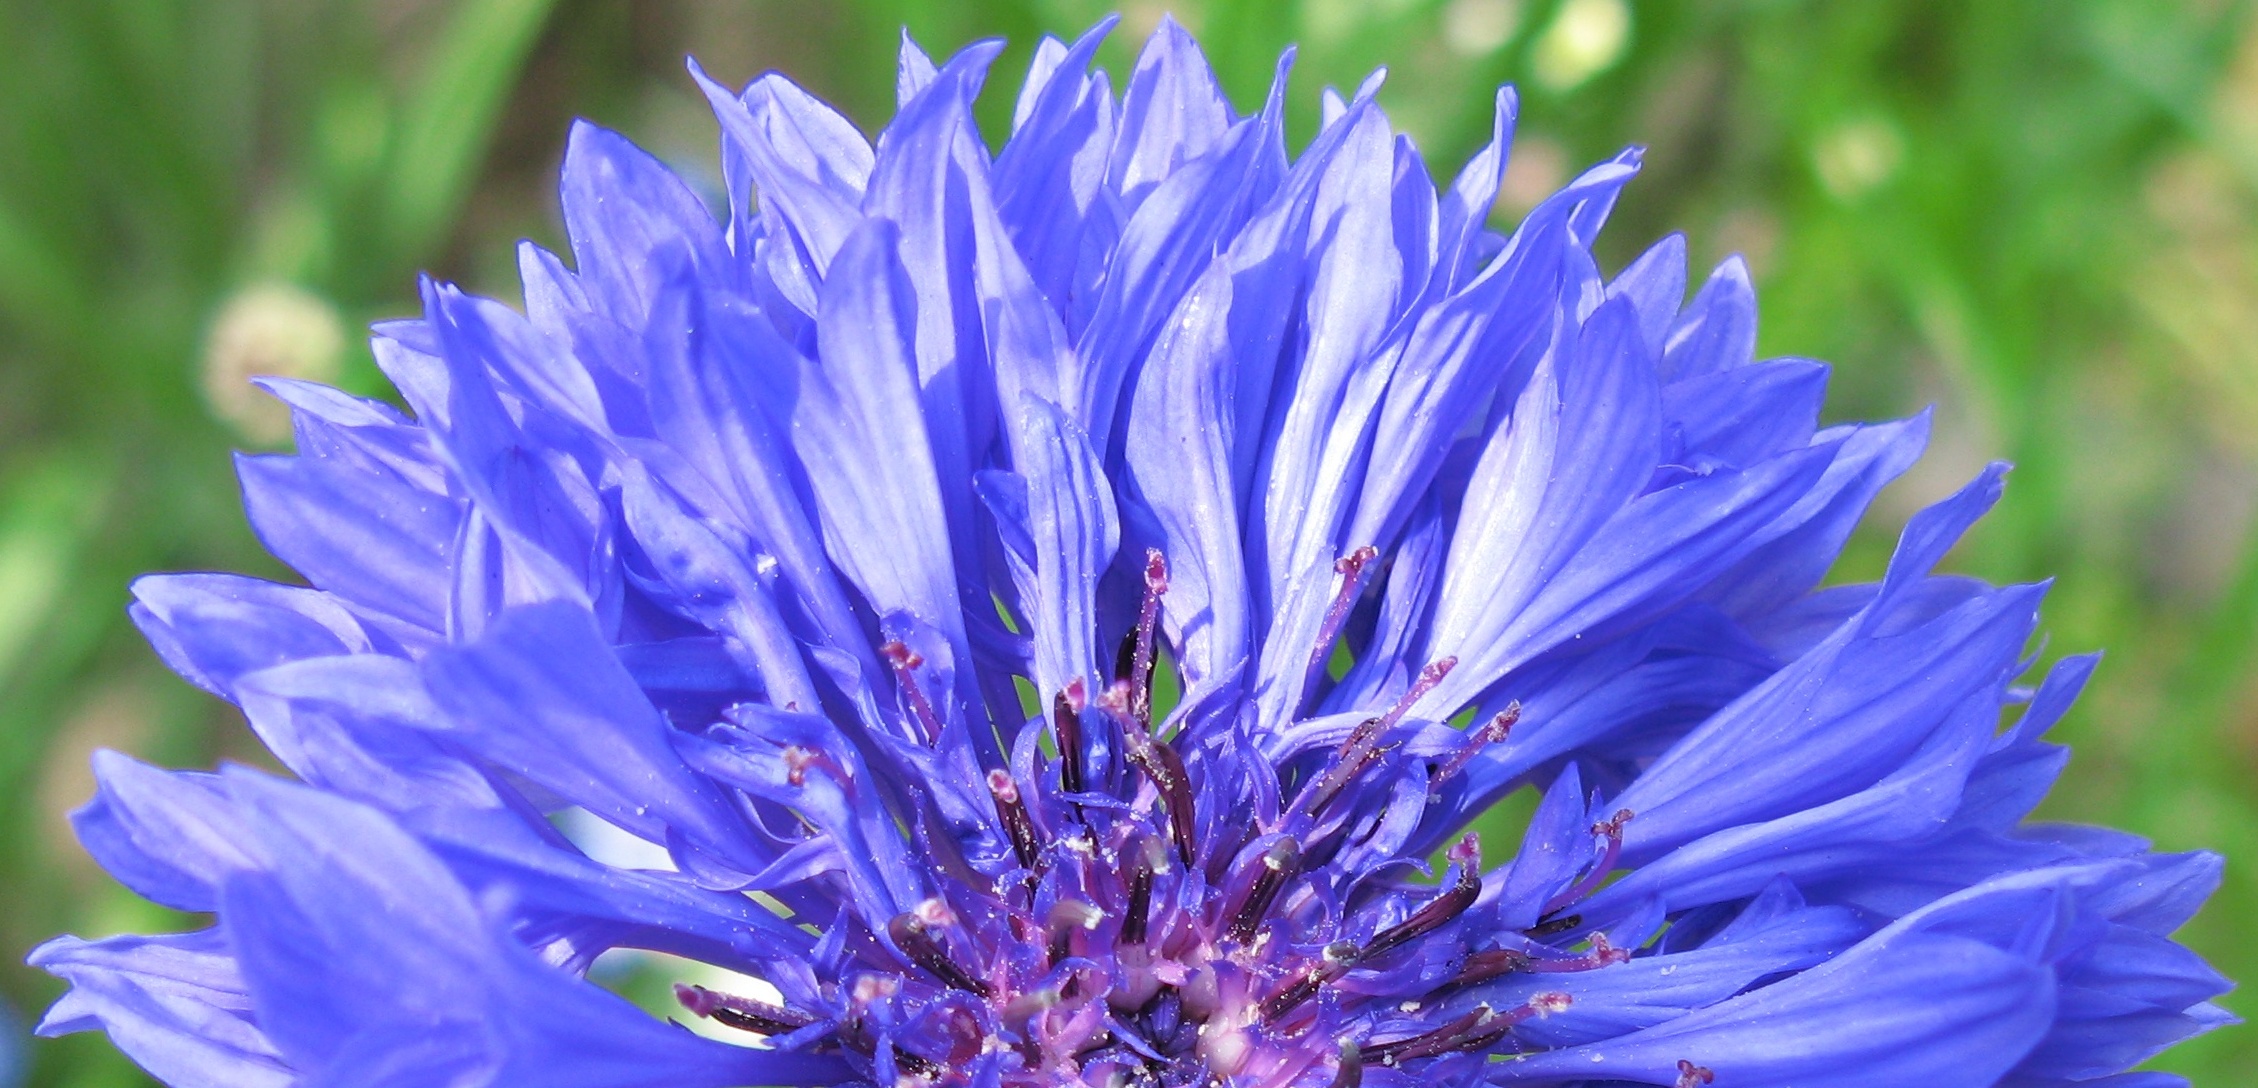
plant, meadow, flower, purple, petal, high, herb, produce, flora, wildflower, cool image, aster, thistle, hires, hi, res, g7, chicory, macro photography, flowering plant, daisy family, annual plant, land plant, jasione montana